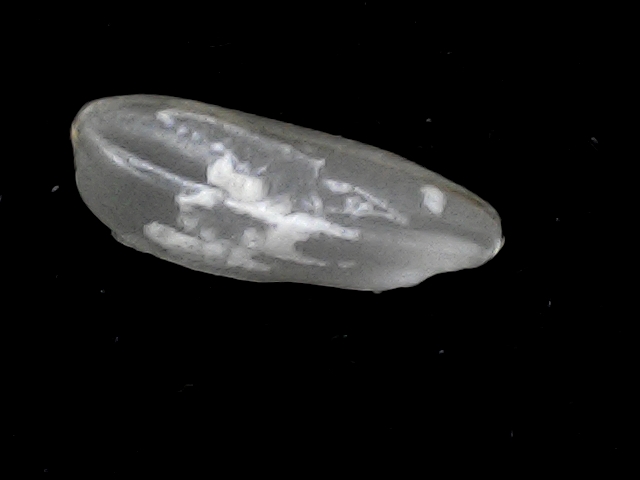
Rice variety: BD51